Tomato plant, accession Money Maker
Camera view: tilt-top (135 deg); turntable rotation: 330 degrees
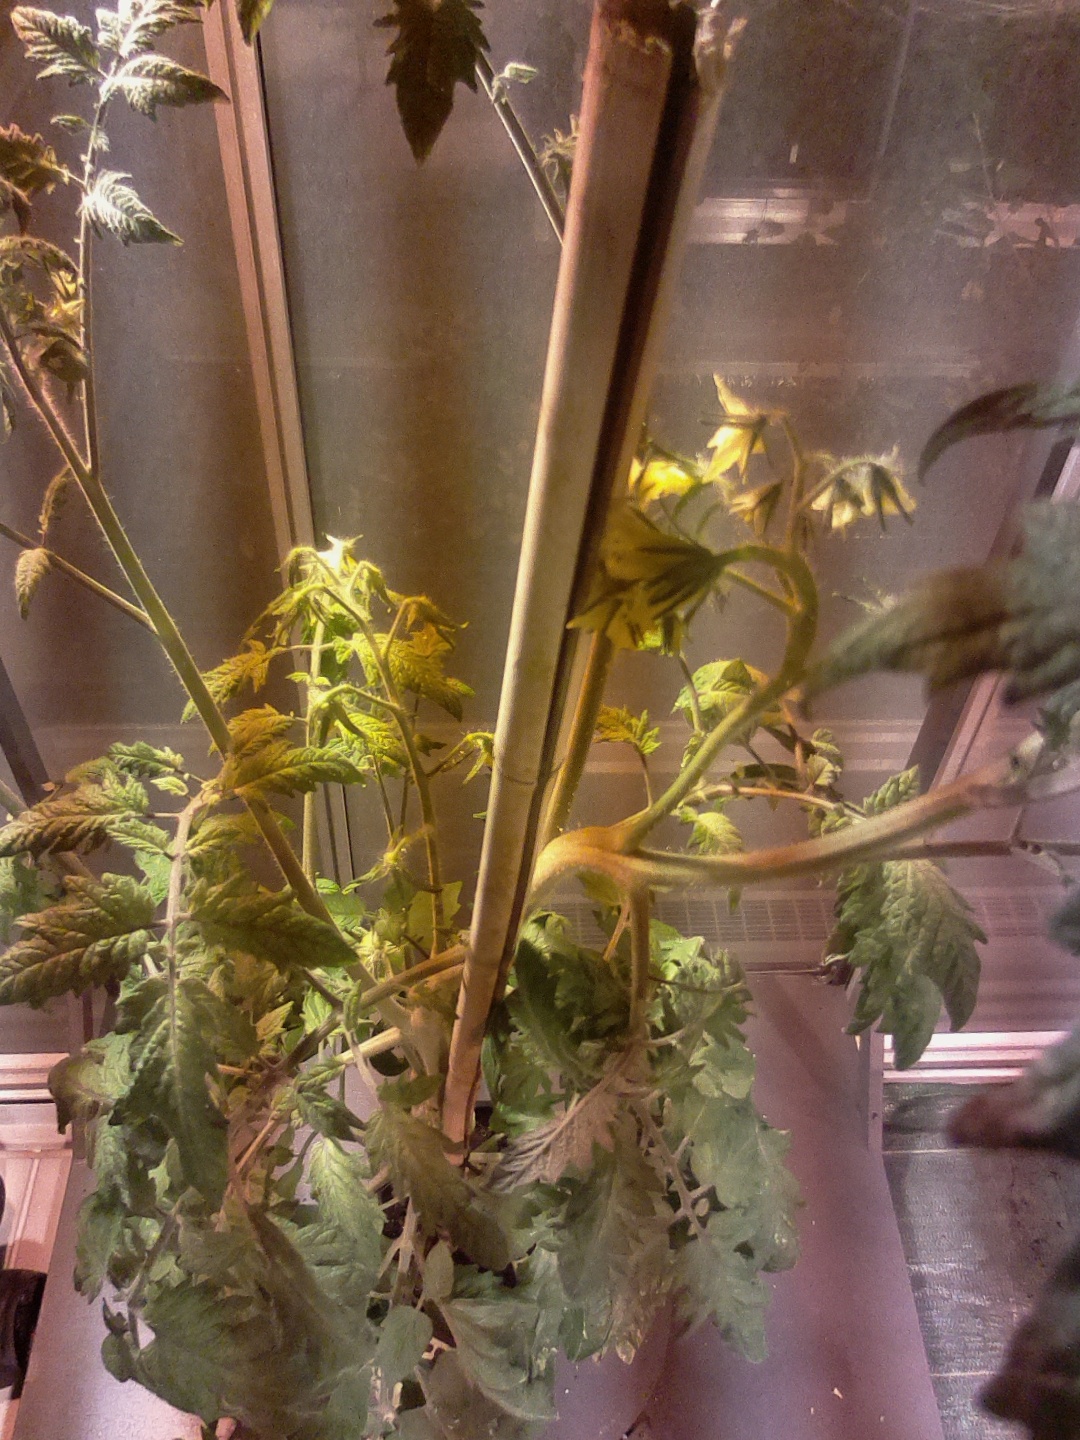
BBCH growth stage 72: 20%-30% of final fruit size